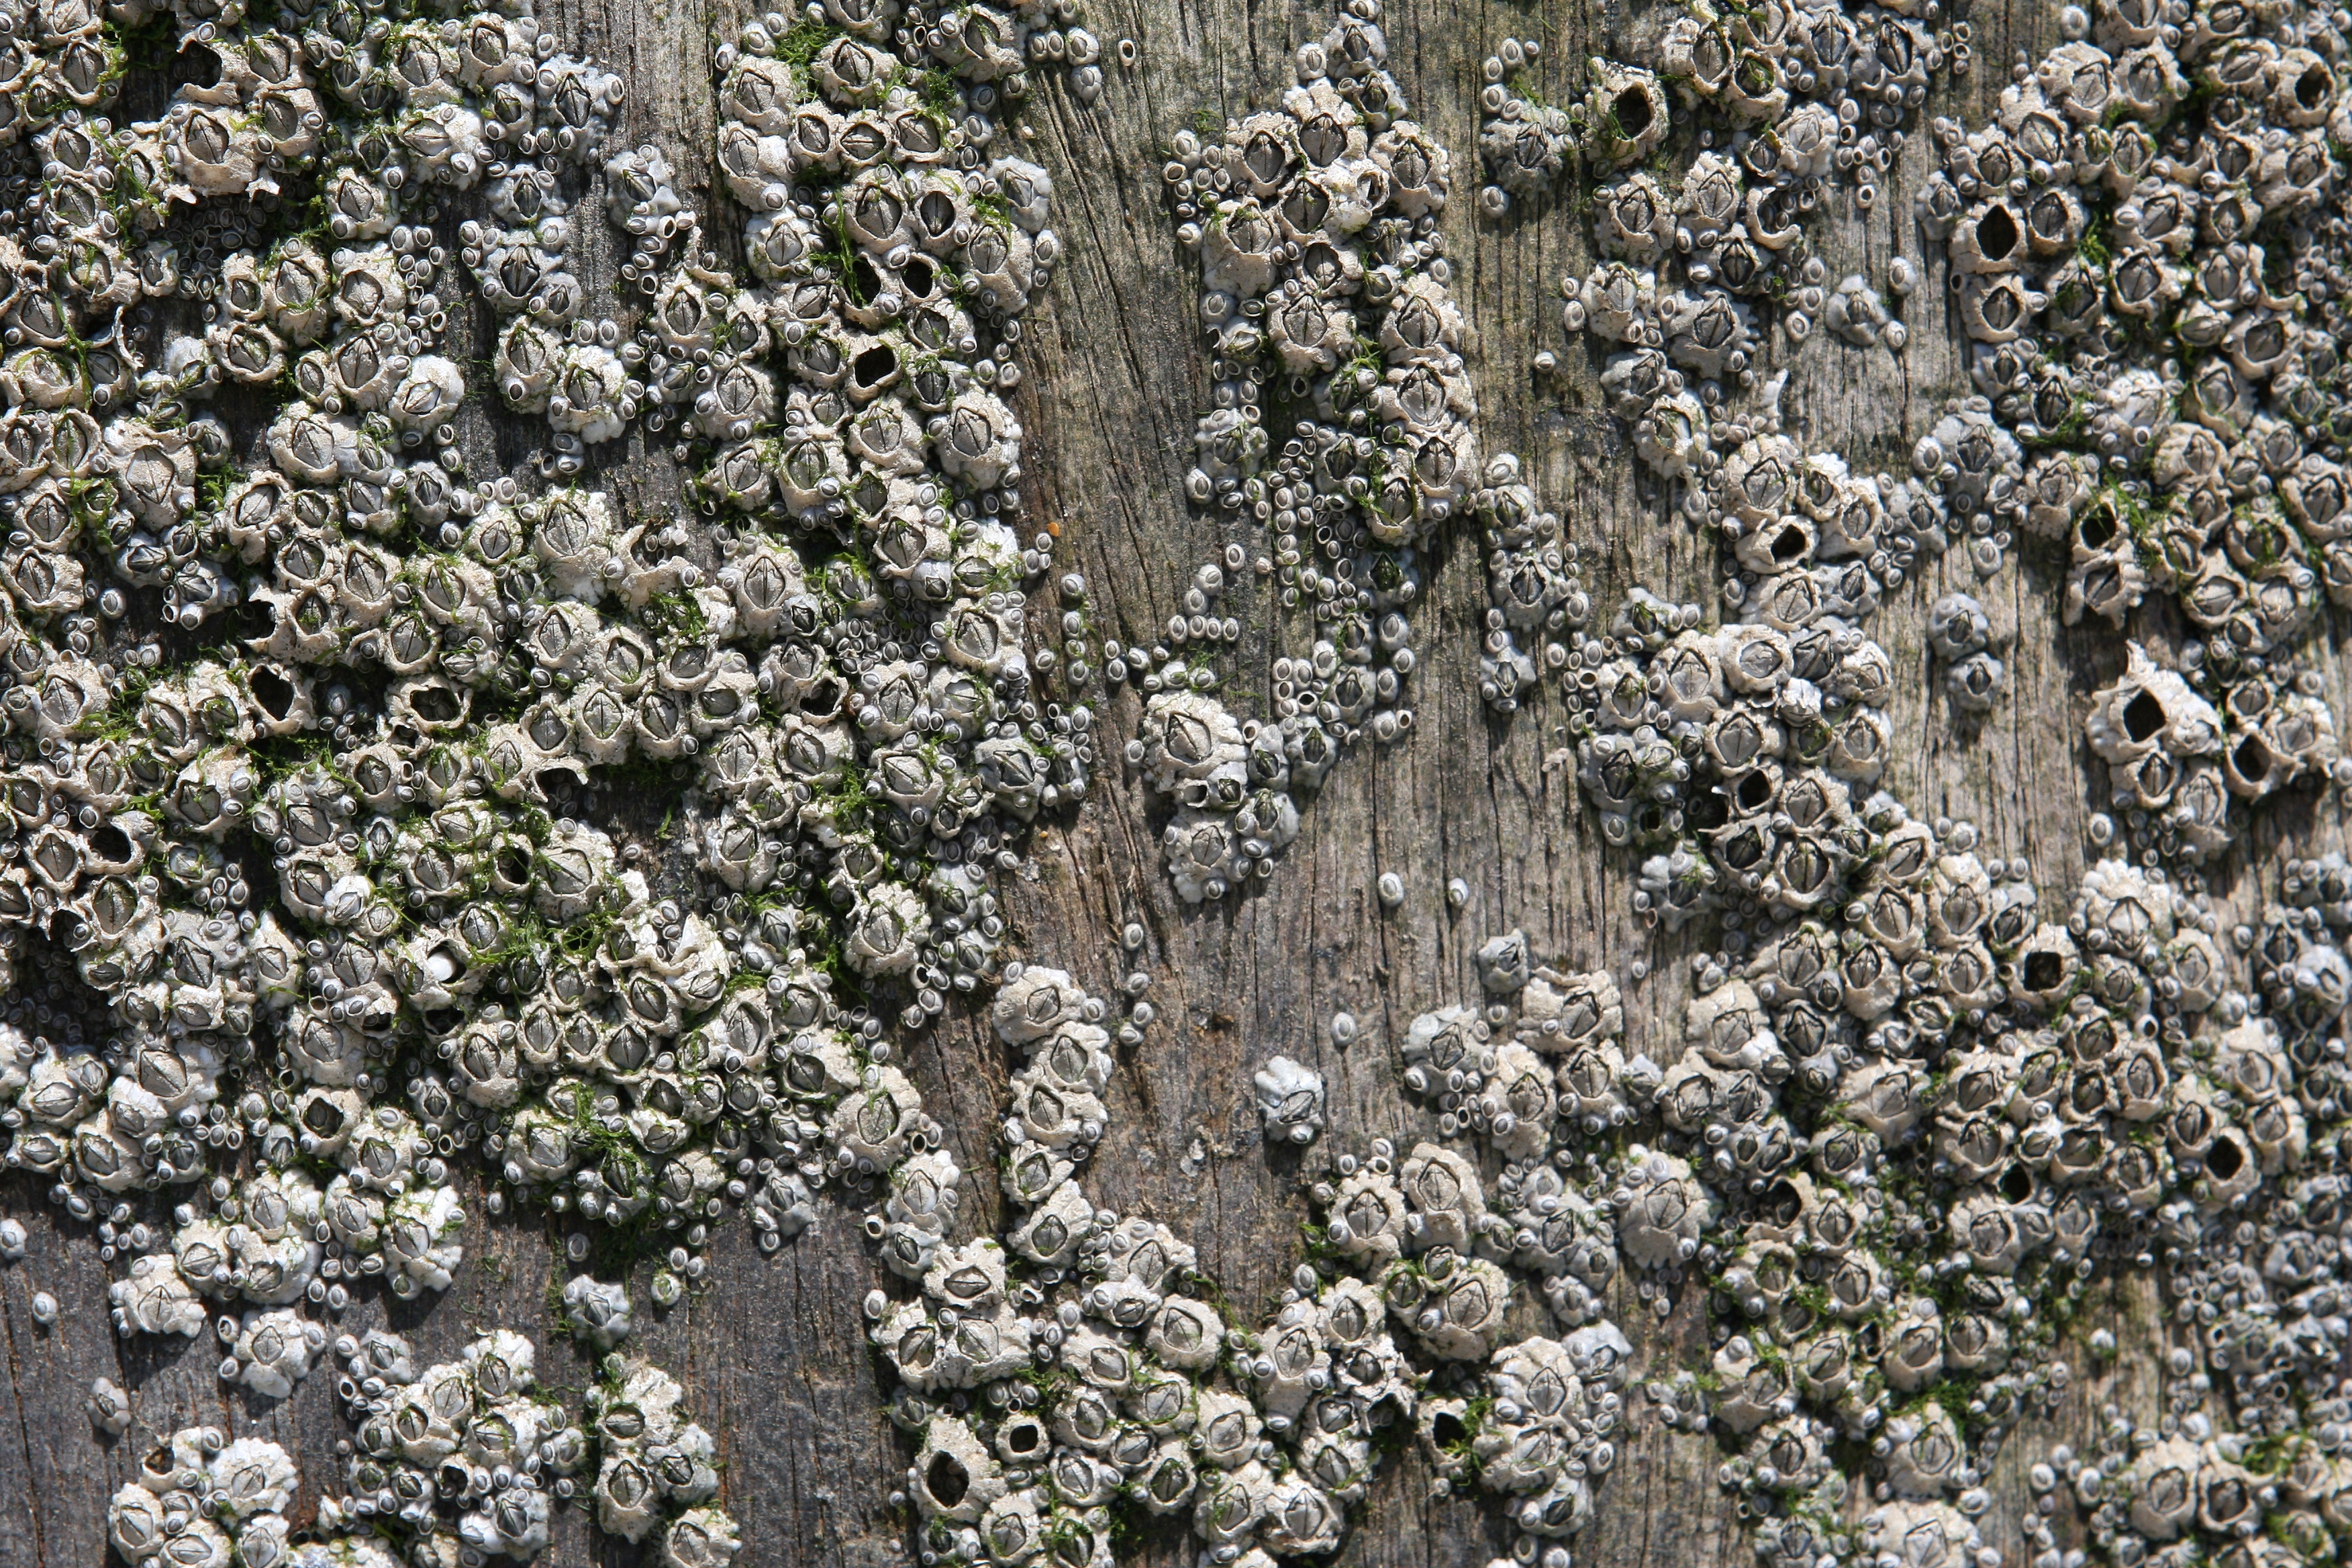
sea, rock, blossom, plant, flower, produce, soil, botany, aquatic, closeup, flora, life, seashell, wildflower, creatures, shells, barnacles, background, geology, shrub, marine, copyspace, urchins, flowering plant, land plant, crustation